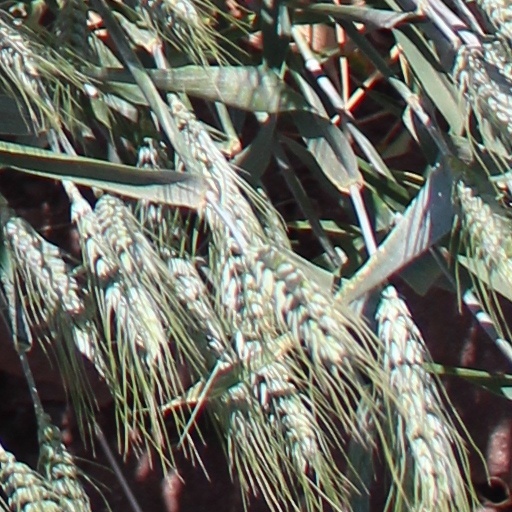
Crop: wheat